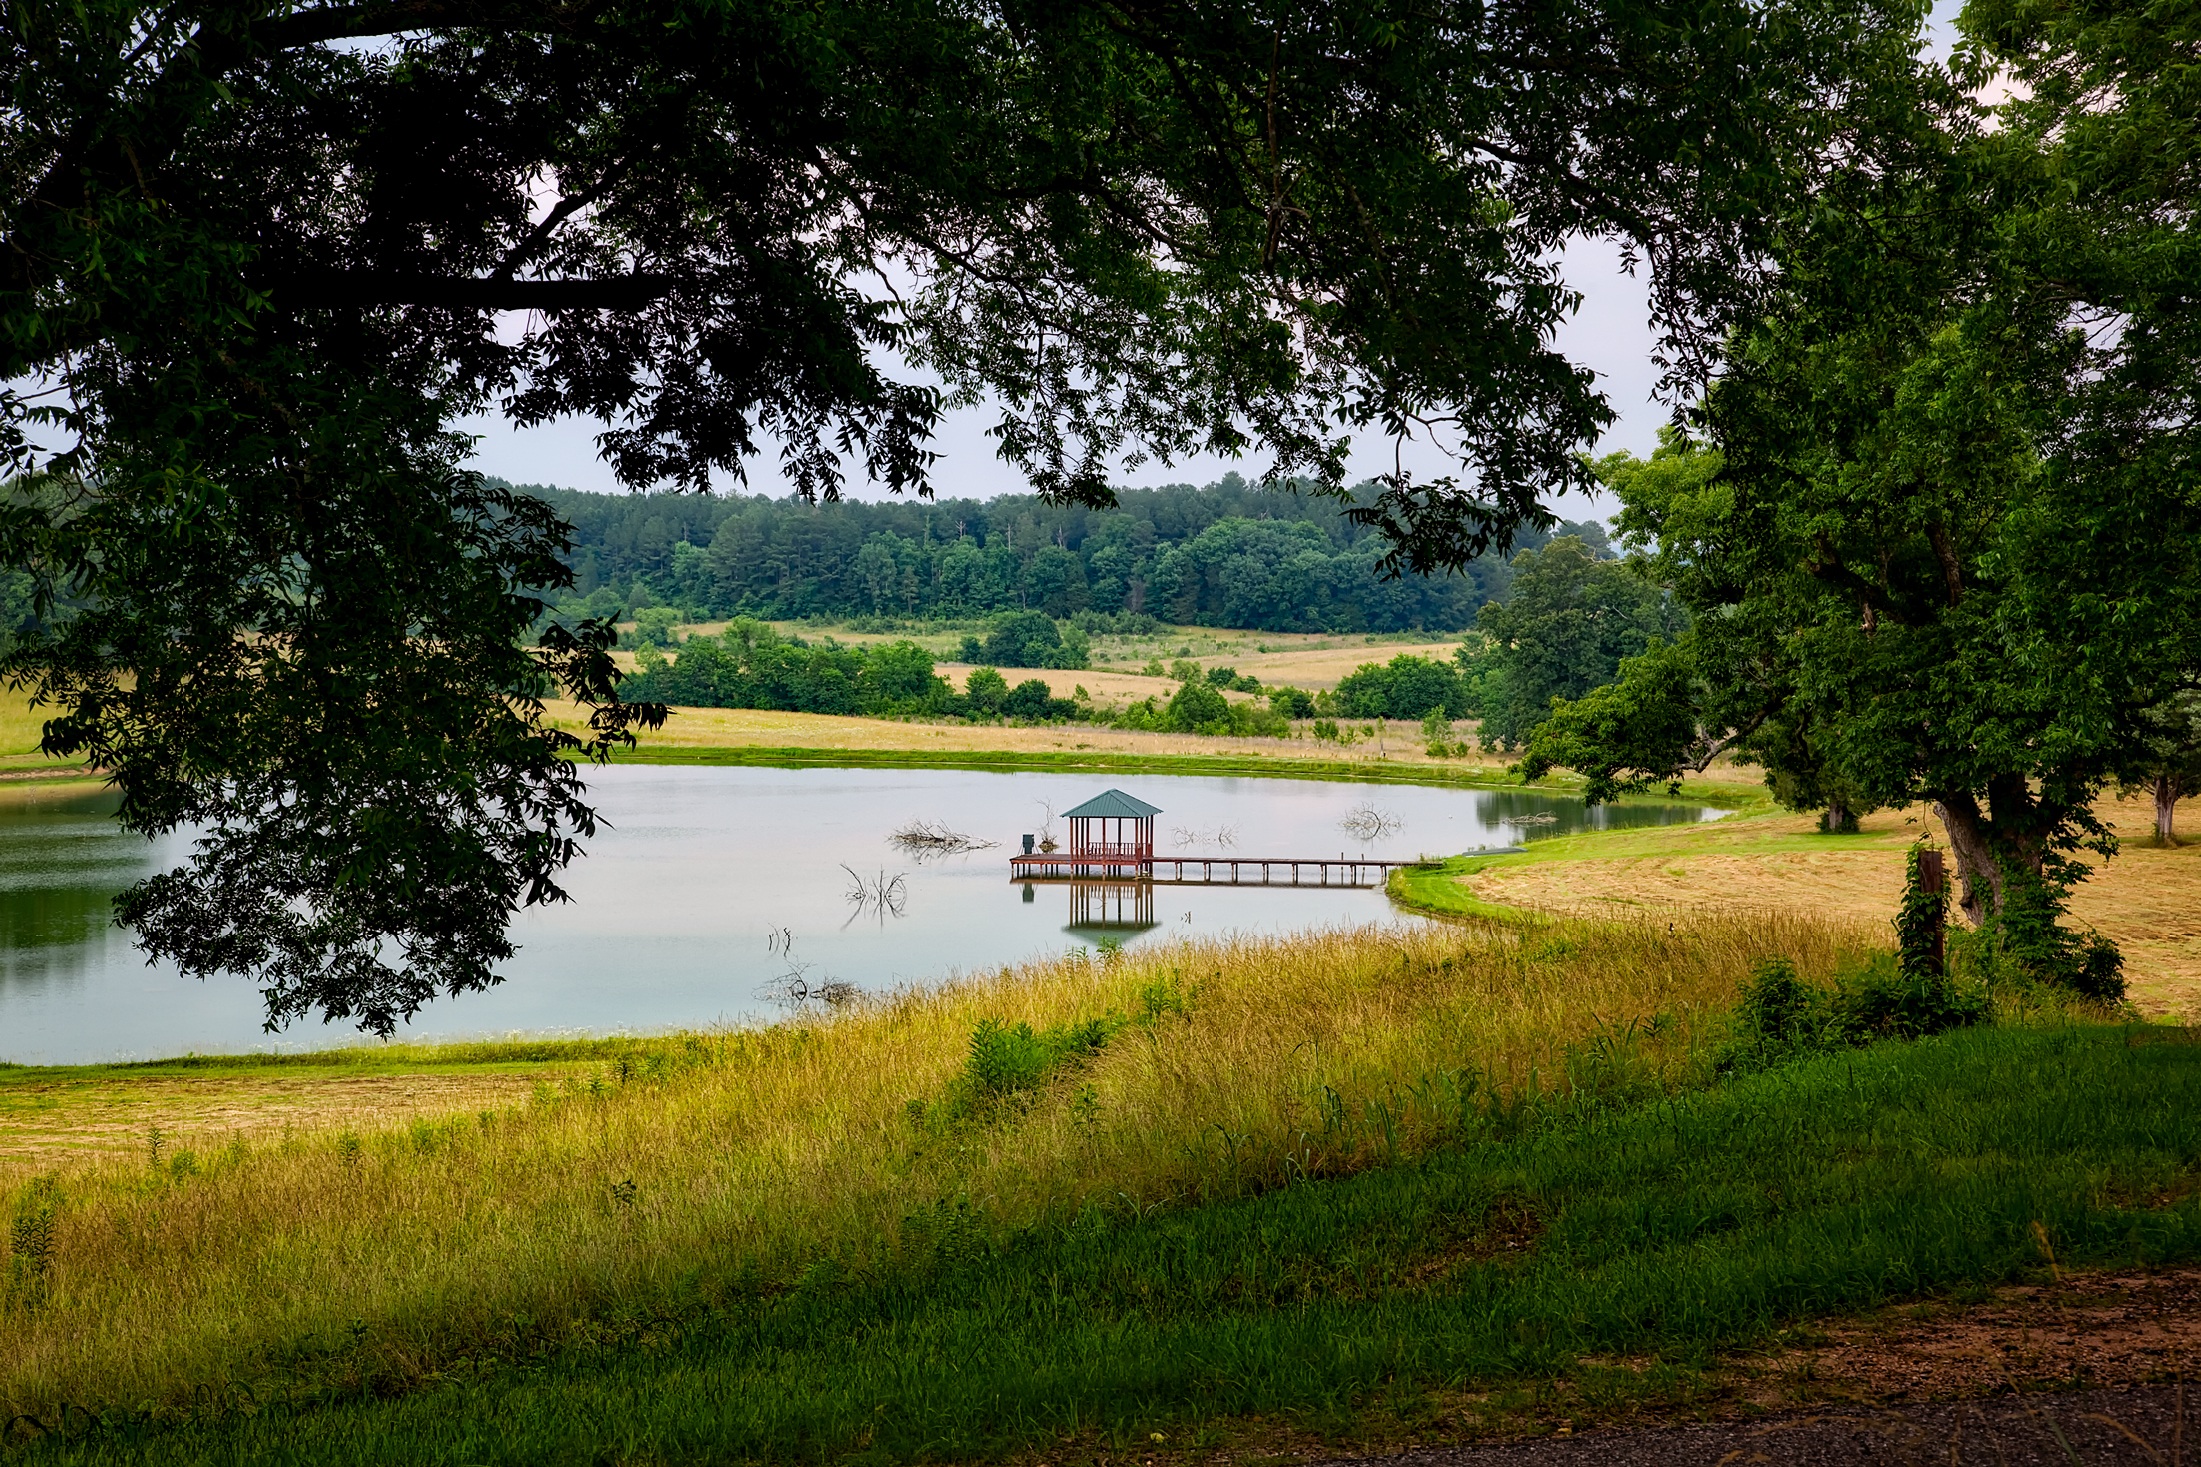
landscape, tree, nature, forest, dock, farm, meadow, countryside, lake, pier, river, pond, rural, scenic, reservoir, waterway, trees, outdoors, woods, hdr, picturesque, wetland, reflections, estate, idyll, rural area, alabama, thornhill plantation